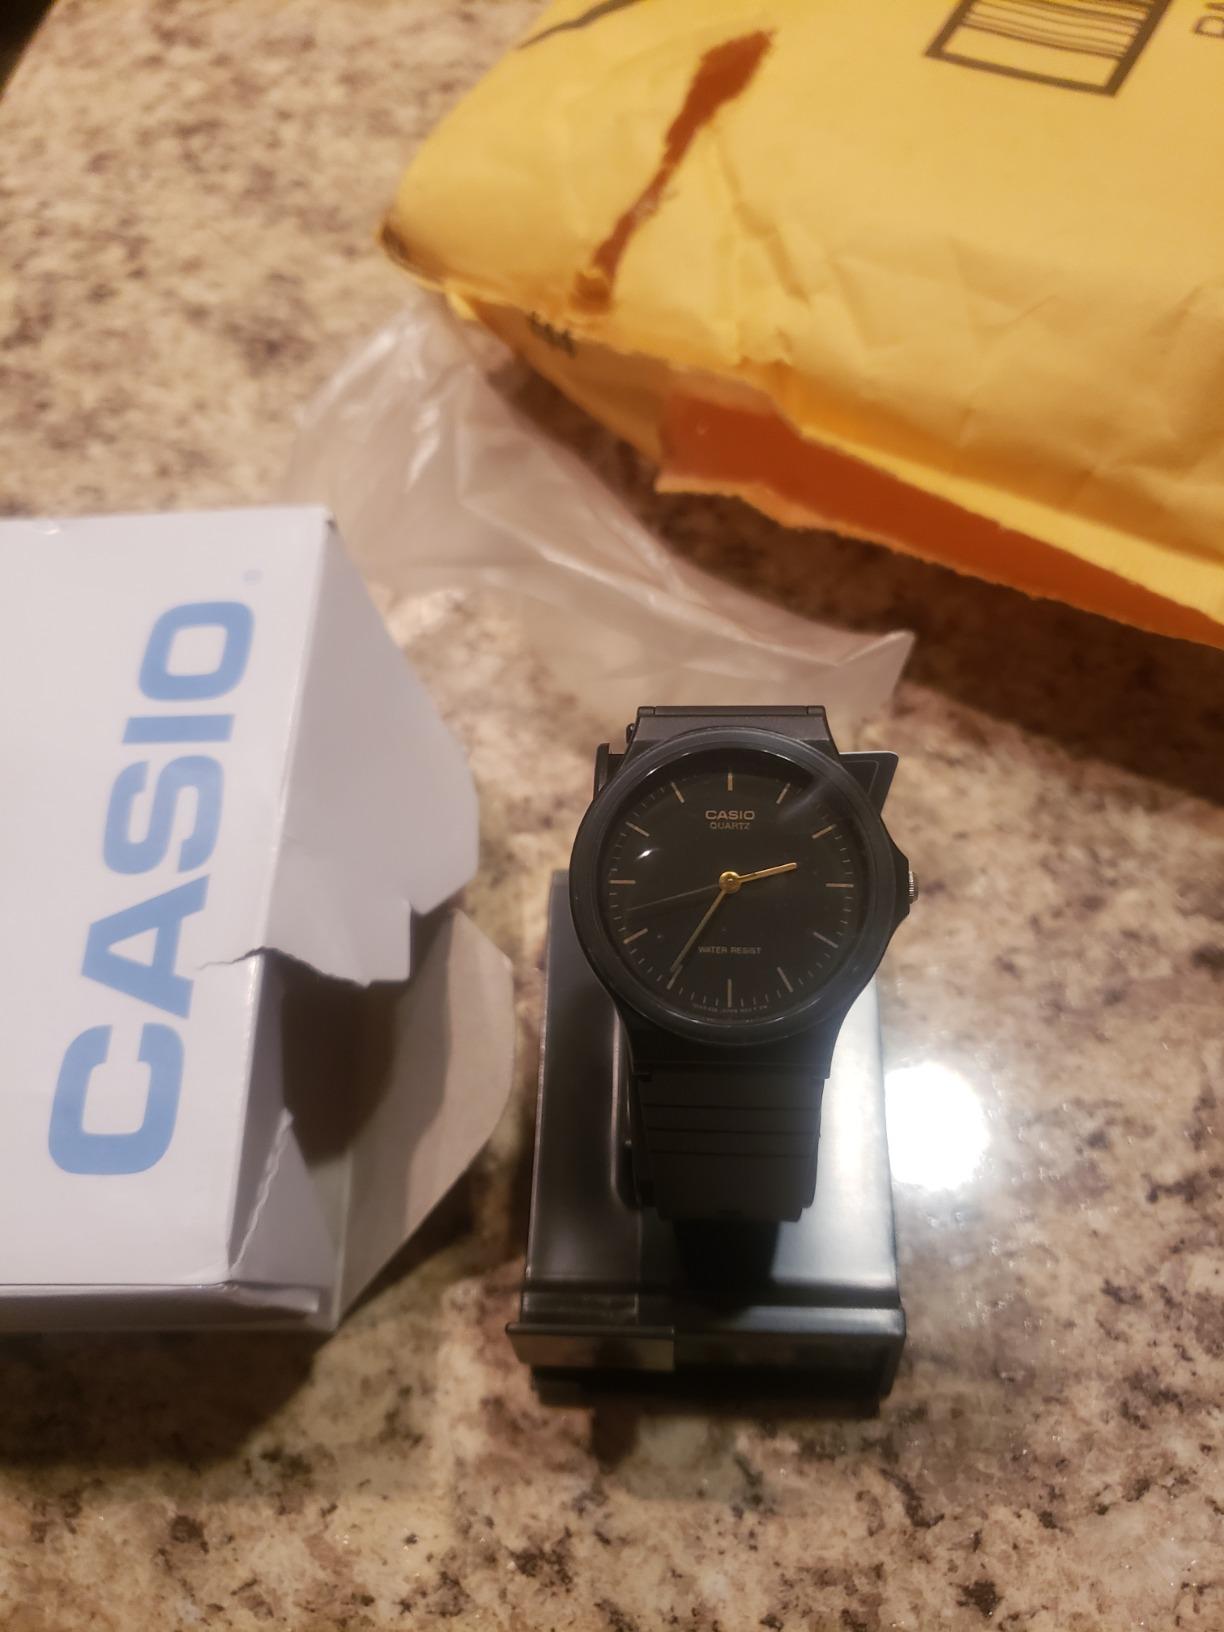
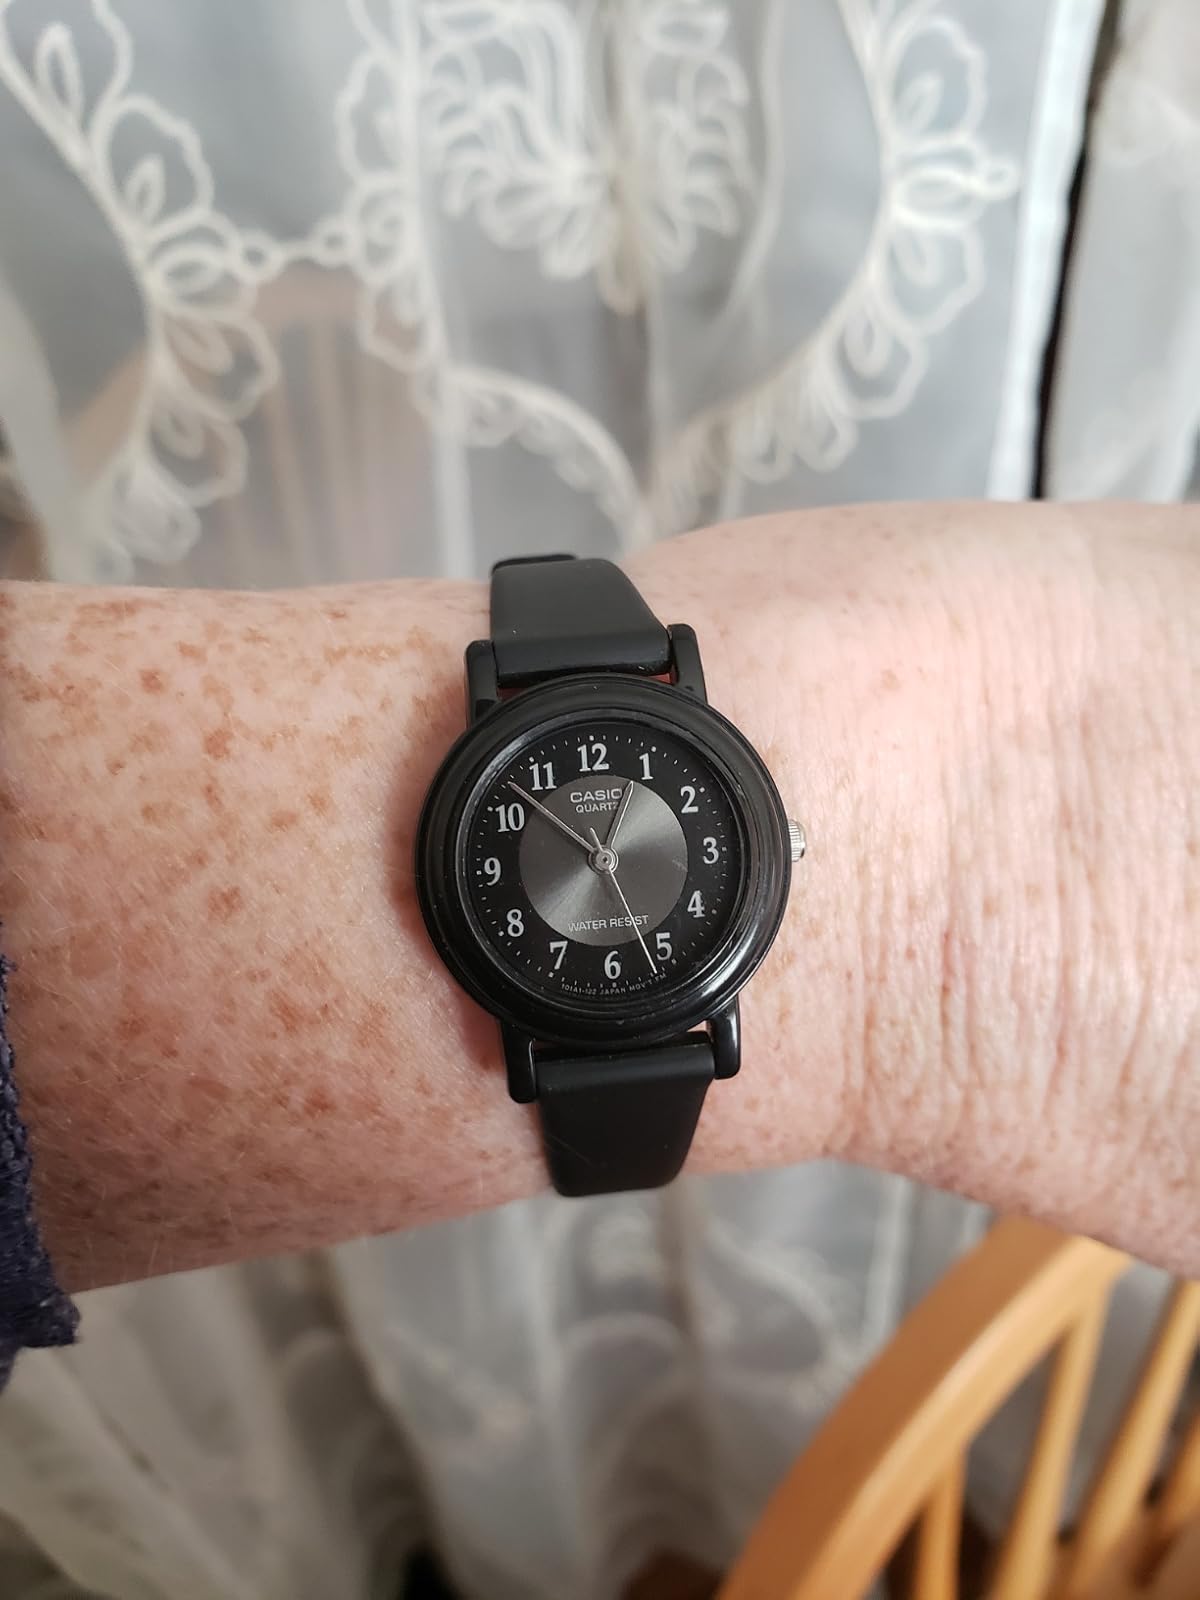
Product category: accessories_watch
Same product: no